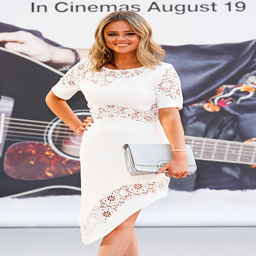
actor arrives for the world premiere .